Patang (film)

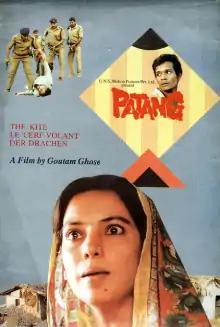
Poster

Patang ('Kite') is a 1993 Indian Hindi-language drama film directed by Goutam Ghose, starring Shabana Azmi, Shafiq Syed, Om Puri and Rabi Ghosh. It is set in small railway station near Gaya and shows the lives of people in illegal slums near it. The film was shot in Gaya and Manpur in Bihar.